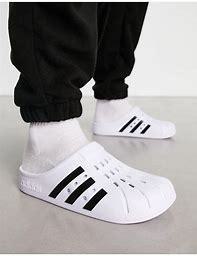
Brand: Adidas
Model: Adilette